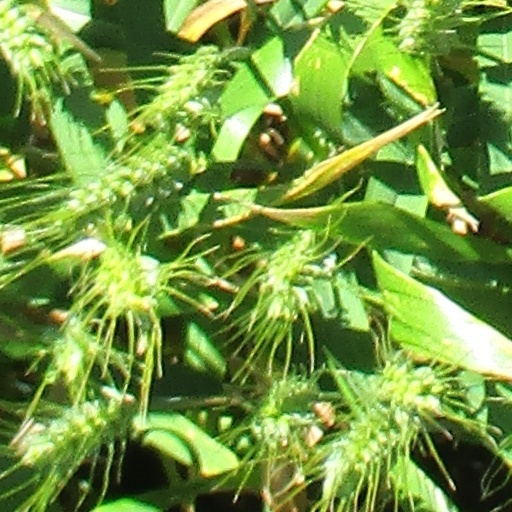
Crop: wheat